Basque Country (greater region)

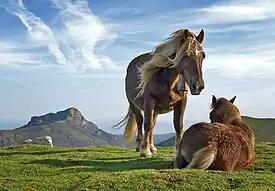
Horses in mountain Bianditz straddling Navarre and Gipuzkoa

According to some theories, Basques may be the least assimilated remnant of the Paleolithic inhabitants of Western Europe (specifically those of the Franco-Cantabrian region known as Azilian) to the Indo-European migrations. Basque tribes were mentioned by Greek writer Strabo and Roman writer Pliny the Elder, including the Vascones, the Aquitani, and others. There is considerable evidence to show their Basque ethnicity in Roman times in the form of place-names, Caesar's reference to their customs and physical make-up, the so-called Aquitanian inscriptions recording names of people and gods (approx. 1st century, see Aquitanian language), etc.